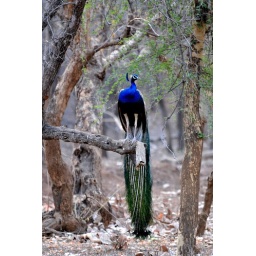
The Indian national bird in its full splendor. the blue in the neck is really mesmerising